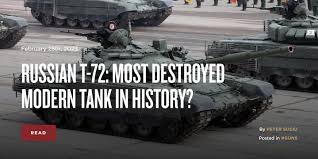
Label: Tank